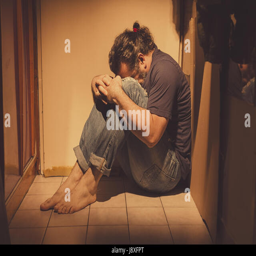
man sitting on a floor tiles , sad , depressed and lonely , crying